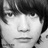
Emotion: neutral